Stress ball

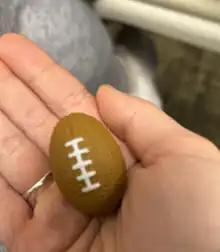
A type of stress toy in the shape of an American football

Some stress relievers are made from closed-cell polyurethane foam rubber. These are made by injecting the liquid components of the foam into a mold. The resulting chemical reaction creates carbon dioxide bubbles as a byproduct, which in turn creates the foam.